Jean-Pierre Marongiu

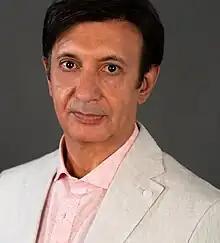
Marongiu in 2019

Jean-Pierre Marongiu (24 March 1957 – 13 June 2023) was a French businessman, engineer, and writer. While living in Qatar, he experienced legal challenges and spent five years imprisoned. After returning to France, he wrote about his experiences in Qatar's justice system.